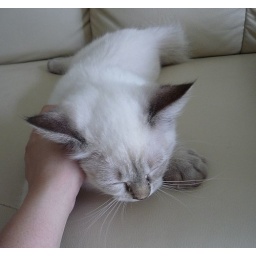
Juiz knows how to jump to the sofa today! She was on the sofa beside my pillow when I took this photo.